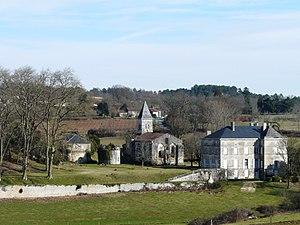
Le site de l'ancienne abbaye de Ligueux, Dordogne, France
Ligueux est une ancienne commune française située dans le département de la Dordogne.